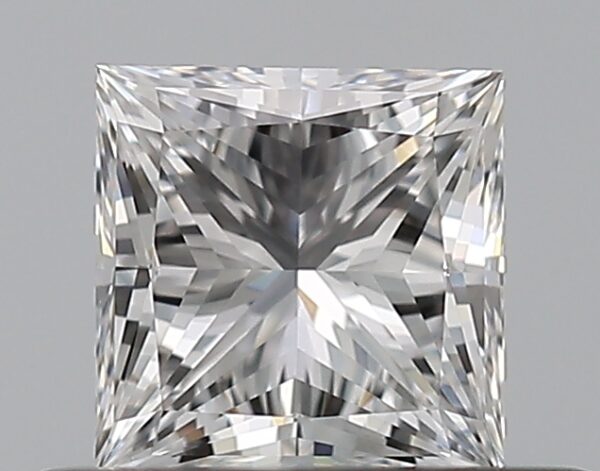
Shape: princess
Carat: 0.5
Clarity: VVS2
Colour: D
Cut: EX
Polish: EX
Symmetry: VG
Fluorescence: N
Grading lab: GIA
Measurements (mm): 4.25 x 4.23 x 3.12